Sahib Ata Complex

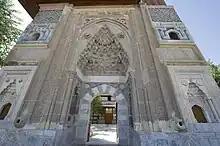
Entrance to the complex

The Sahib Ata Complex is a historic funerary and religious complex located in Konya, Turkey. It was built between 1258 and 1285 by Sâhib Ata, the Persian vizier of the Sultanate of Rum. This religious complex consists of a mosque, mausoleum, khanqah and a hammam.